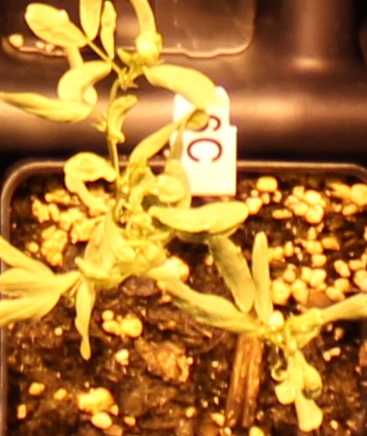
Label: Lentil